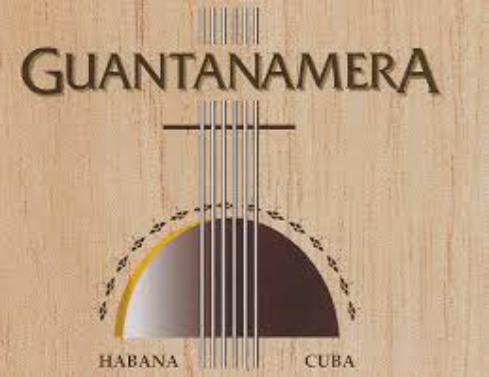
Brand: Guantanamera
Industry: Necessities